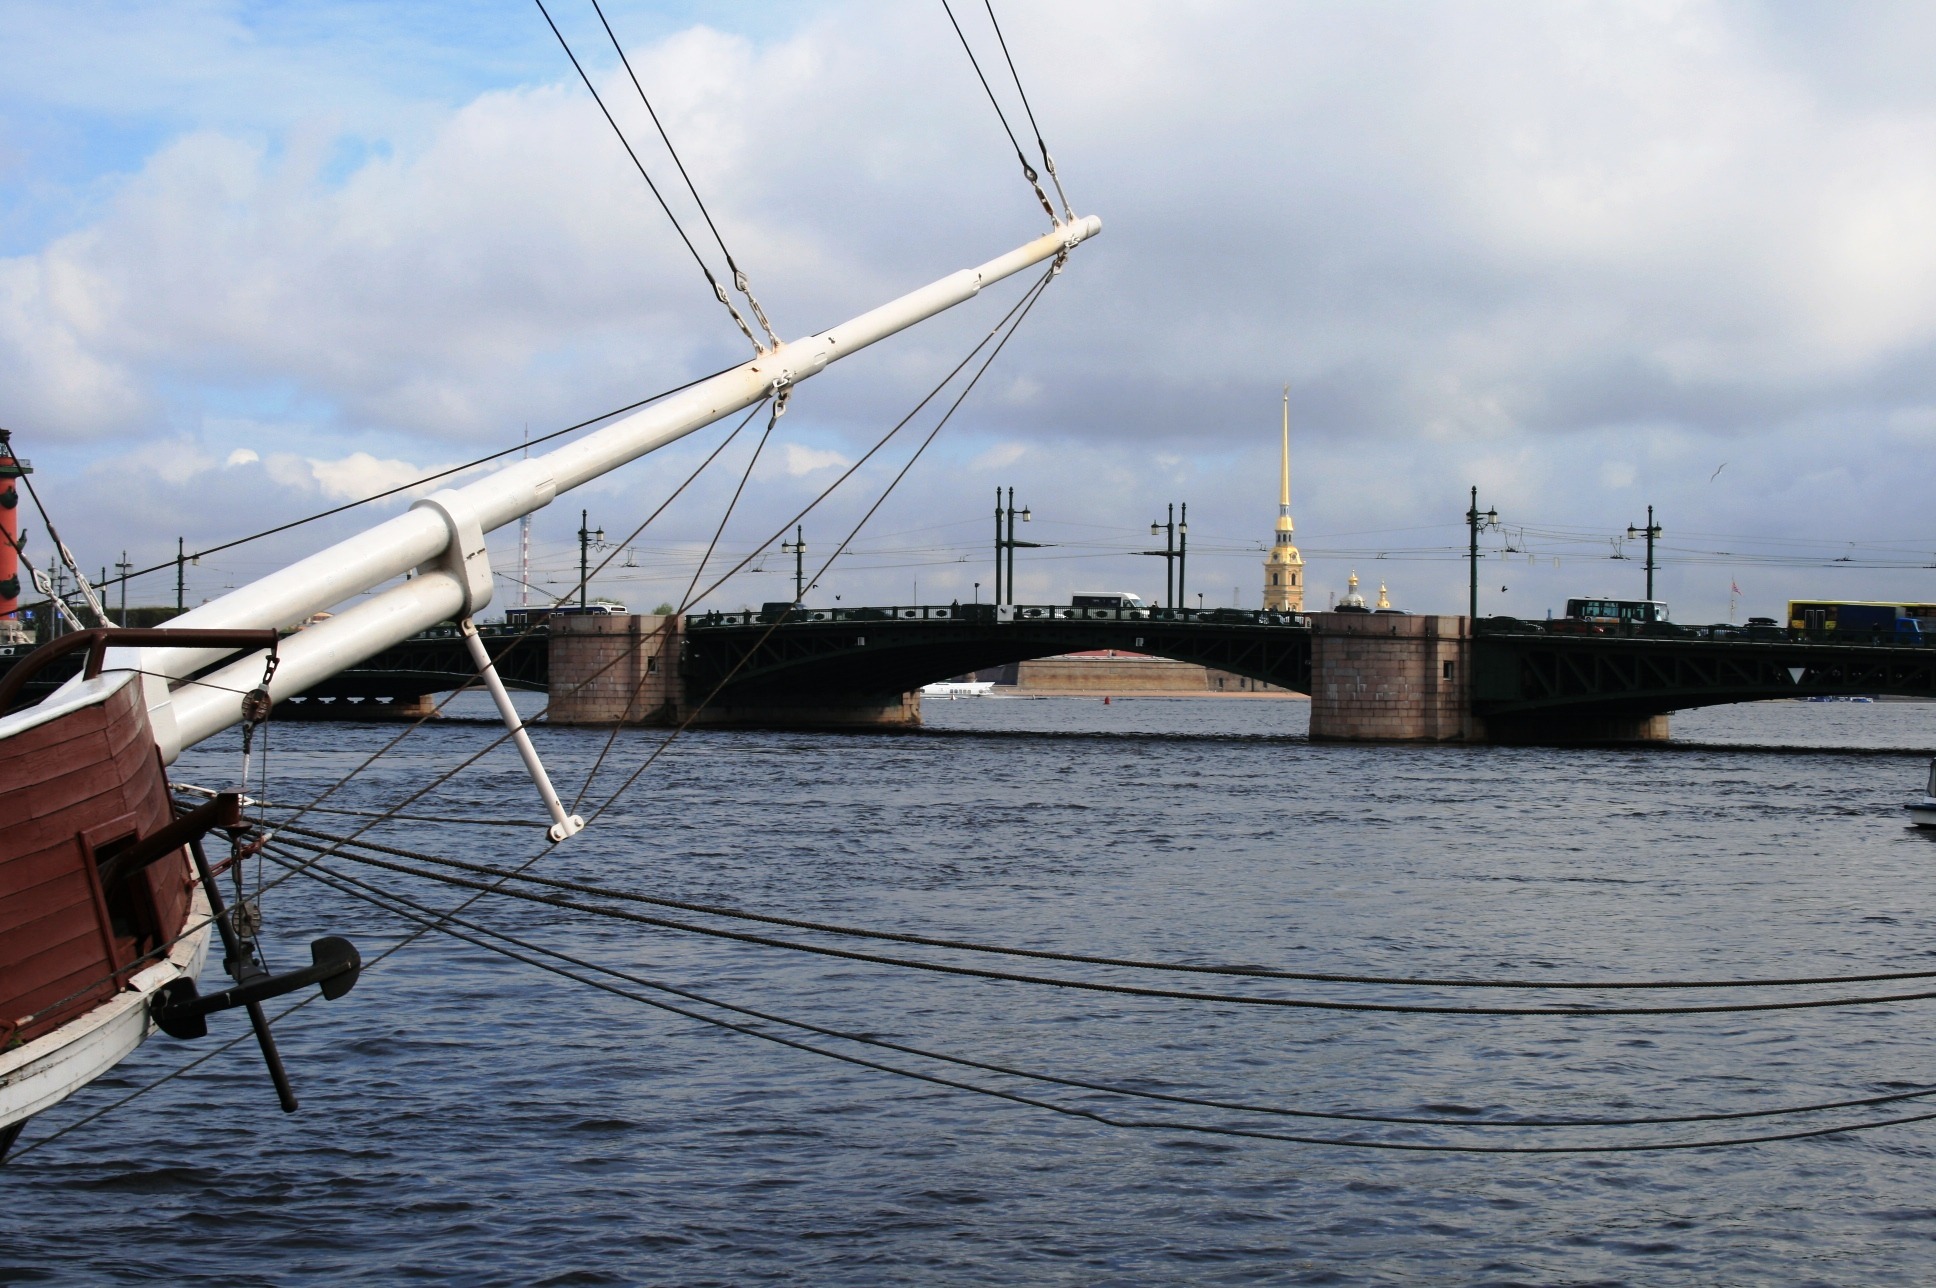
sea, water, dock, sky, white, boat, bridge, wind, river, ship, vehicle, mast, sailing, rigging, harbor, blue, sailboat, clouds, boating, sail, wooden, watercraft, schooner, sailing ship, tall ship, neva, bowsprit